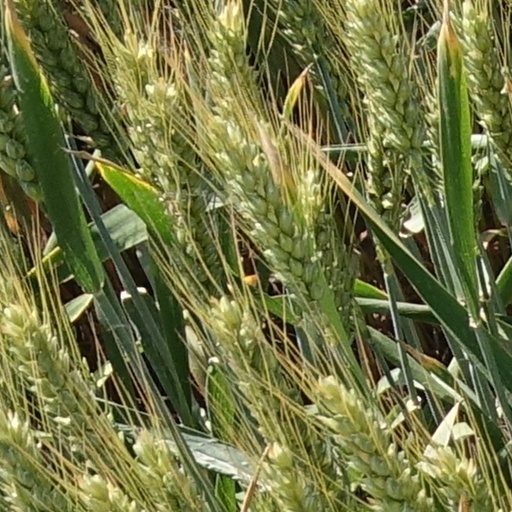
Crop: wheat